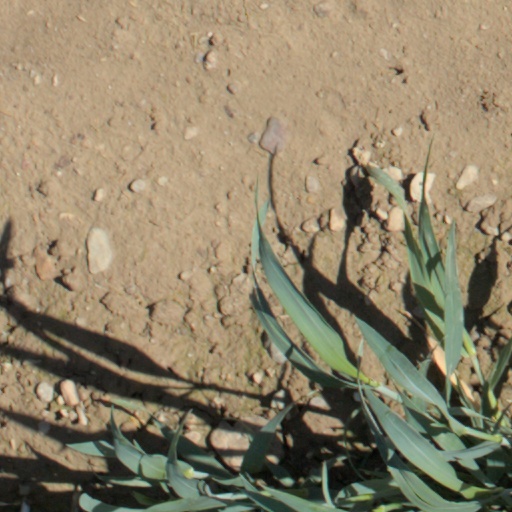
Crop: wheat